Trade in Safavid Iran

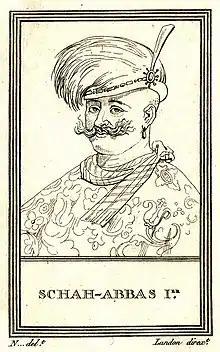
Shah Abbas the Great

Shah Abbas the Great was successful in business development. One of the important tasks of the king was to establish business relations with foreign countries. Some other goals Shah Abbas managed to achieve was the development of the ports of Hormuz and Juran (Bandar Abbas) and establishing security in these important commercial areas.